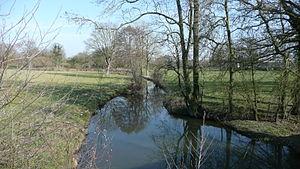
Chapelle Hullin - la rivière L'Araize
La Chapelle-Hullin est une ancienne commune française, située dans le département de Maine-et-Loire en région Pays de la Loire.
L'Araize est une rivière traversant les départements de Maine-et-Loire et de la Mayenne, en région Pays de la Loire, et un affluent de l'Oudon, donc un sous-affluent de la Loire.